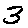
Label: 3